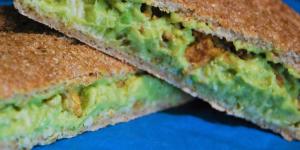
sandwich de pollo y aguacate